Religion in North Korea

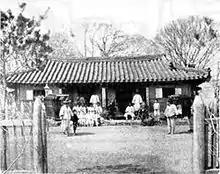
A Protestant church at Sorae (now Ryongyon County, South Hwanghae Province) in 1895

In this environment, Christianity began to rapidly gain foothold since the late 18th century, due to an intense missionary activity that was aided by the endorsement at first by the "Silhak" and "Seohak" intellectual parties, and then at the end of the following century by the king of Korea himself and the intellectual elite of the crumbling Joseon state, who were looking for a new social factor to invigorate the Korean nation. In the late 19th century, the Joseon state was politically and culturally collapsing. The intelligentsia was looking for solutions to invigorate and transform the nation. It was in this critical period that they came into contact with Western Protestant missionaries who offered a solution to the plight of Koreans. Christian communities already existed in Joseon, however it was only by the 1880s that the government allowed a large number of Western missionaries to enter the country. Protestant missionaries set up schools, hospitals and publishing agencies. The king of Korea and his family tacitly supported Christianity. From the late nineteenth century, the northwest of Korea, and Pyongyang in particular, became a stronghold of Christianity. As a result, Pyongyang was called the "Jerusalem of the East".